Chewin' the Fat

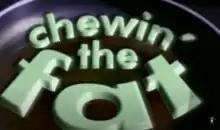
Series title card (1999–2002)

Chewin' the Fat is a Scottish comedy sketch show, starring Ford Kiernan, Greg Hemphill and Karen Dunbar. Comedians Paul Riley and Mark Cox also appeared regularly on the show among other actors such as Tom Urie.